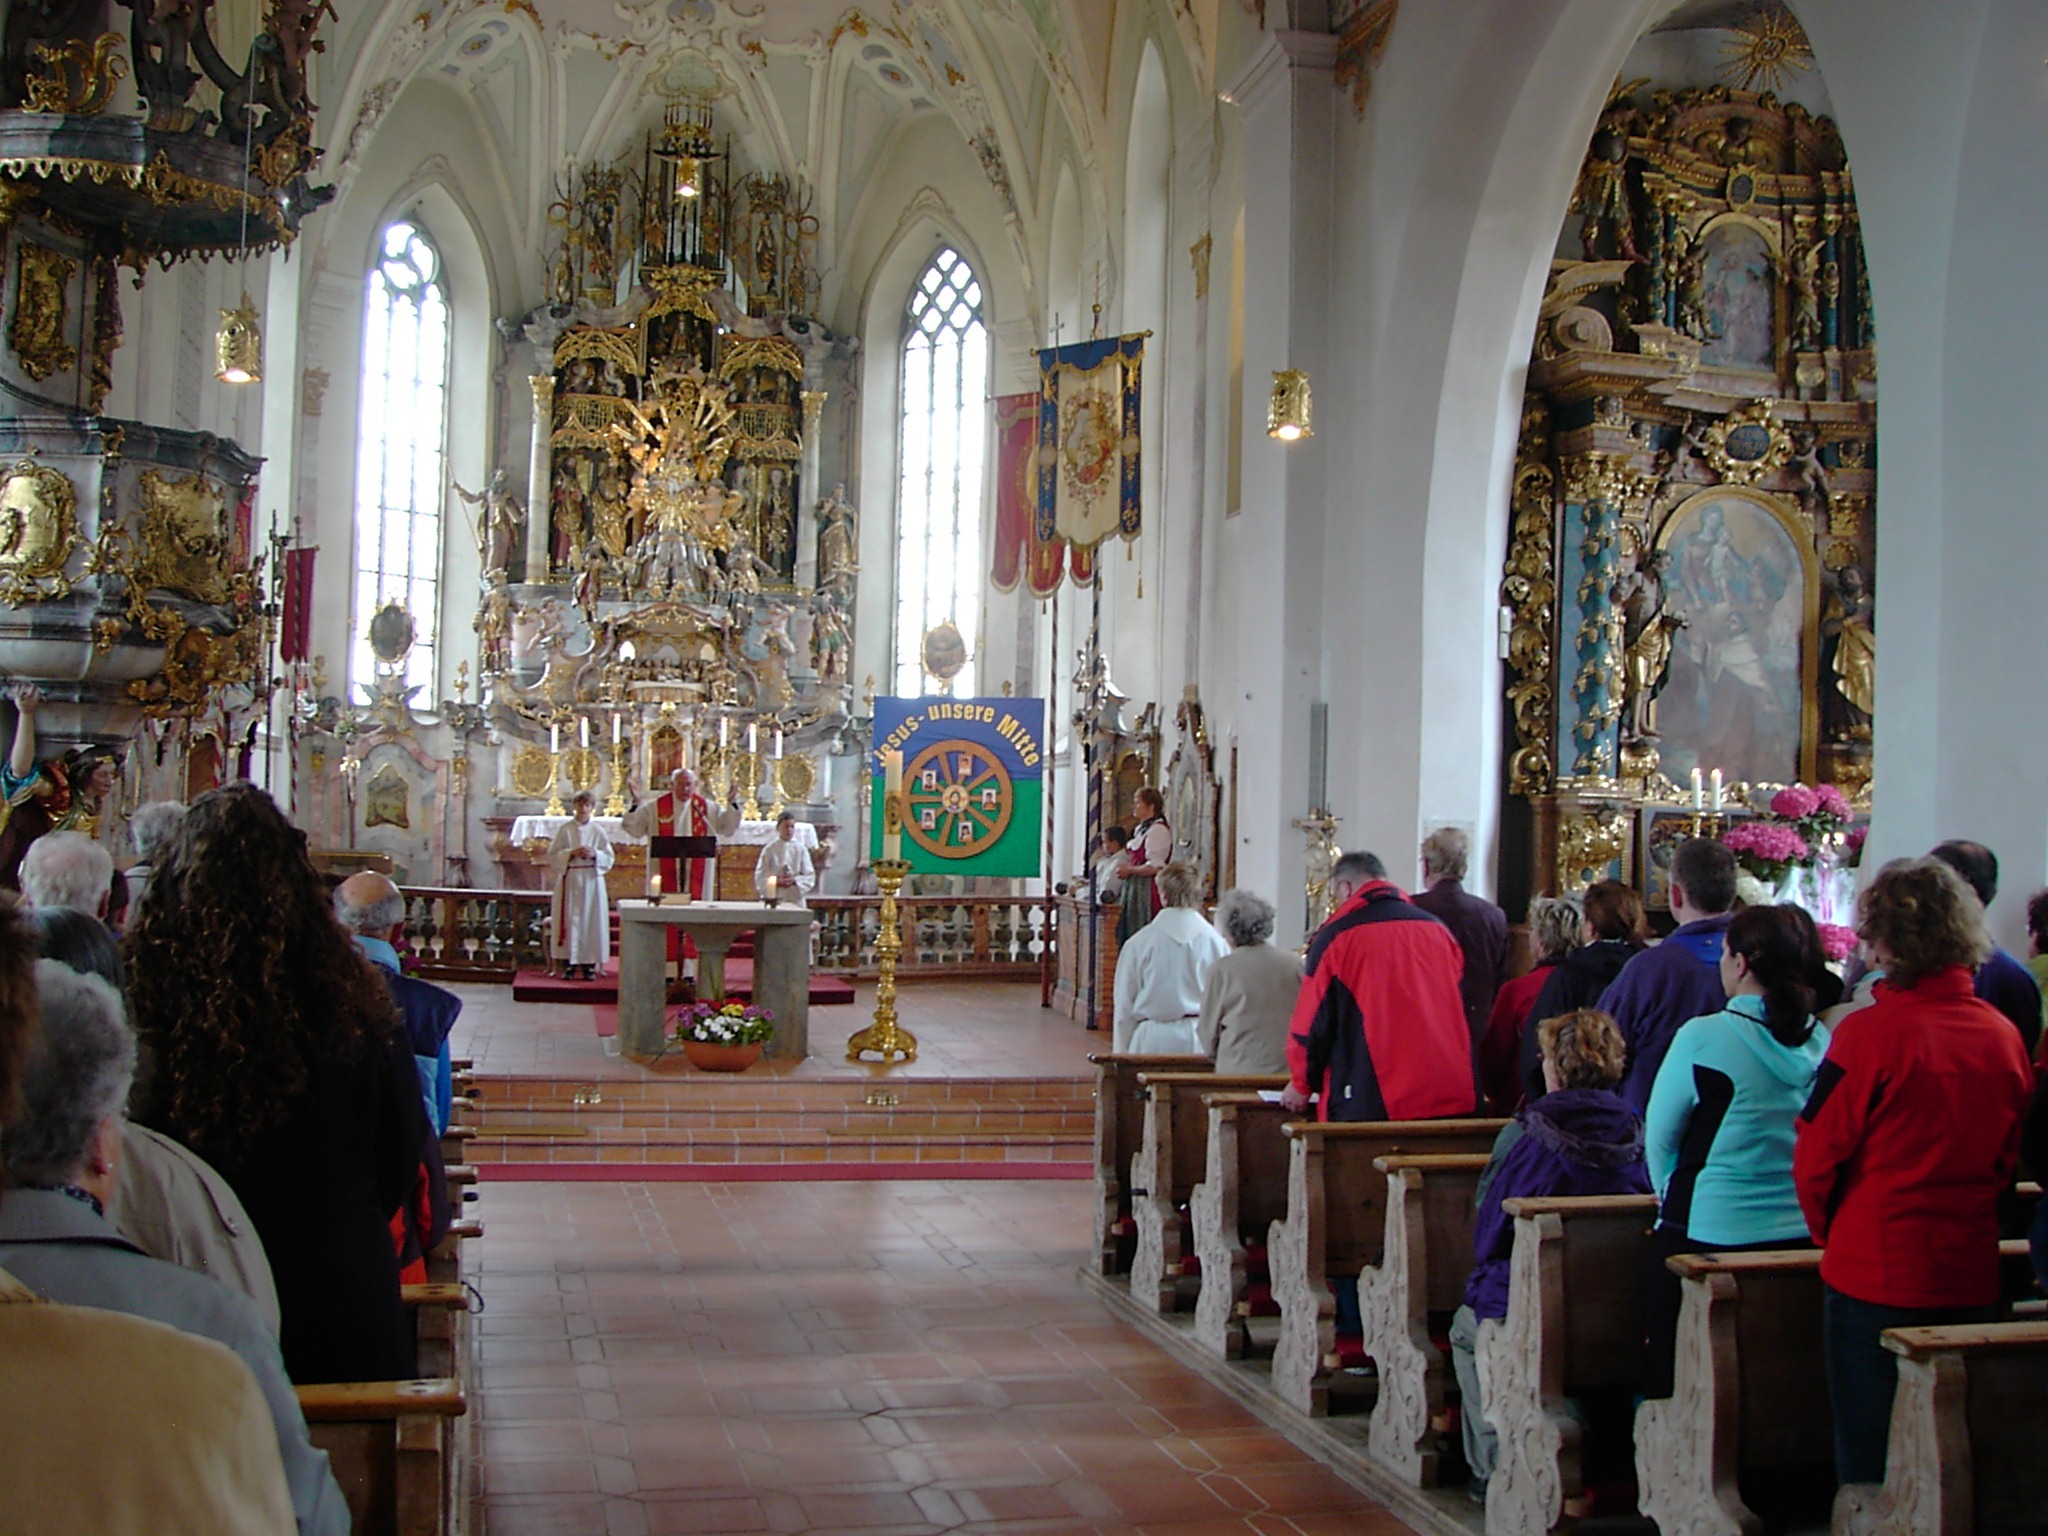
building, religion, church, chapel, place of worship, cheerful, free, temple, gran, shrine, frisch, pilgrimage church, oy mittelberg, fromm, allgau, maria rain, whit pilgrimage of gr ner, pastor of jasmin wagner